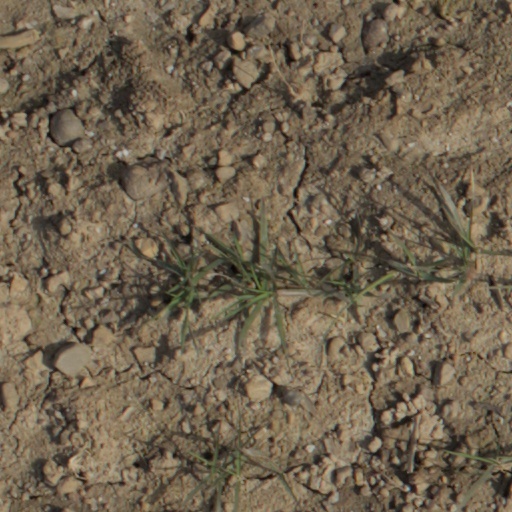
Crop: wheat